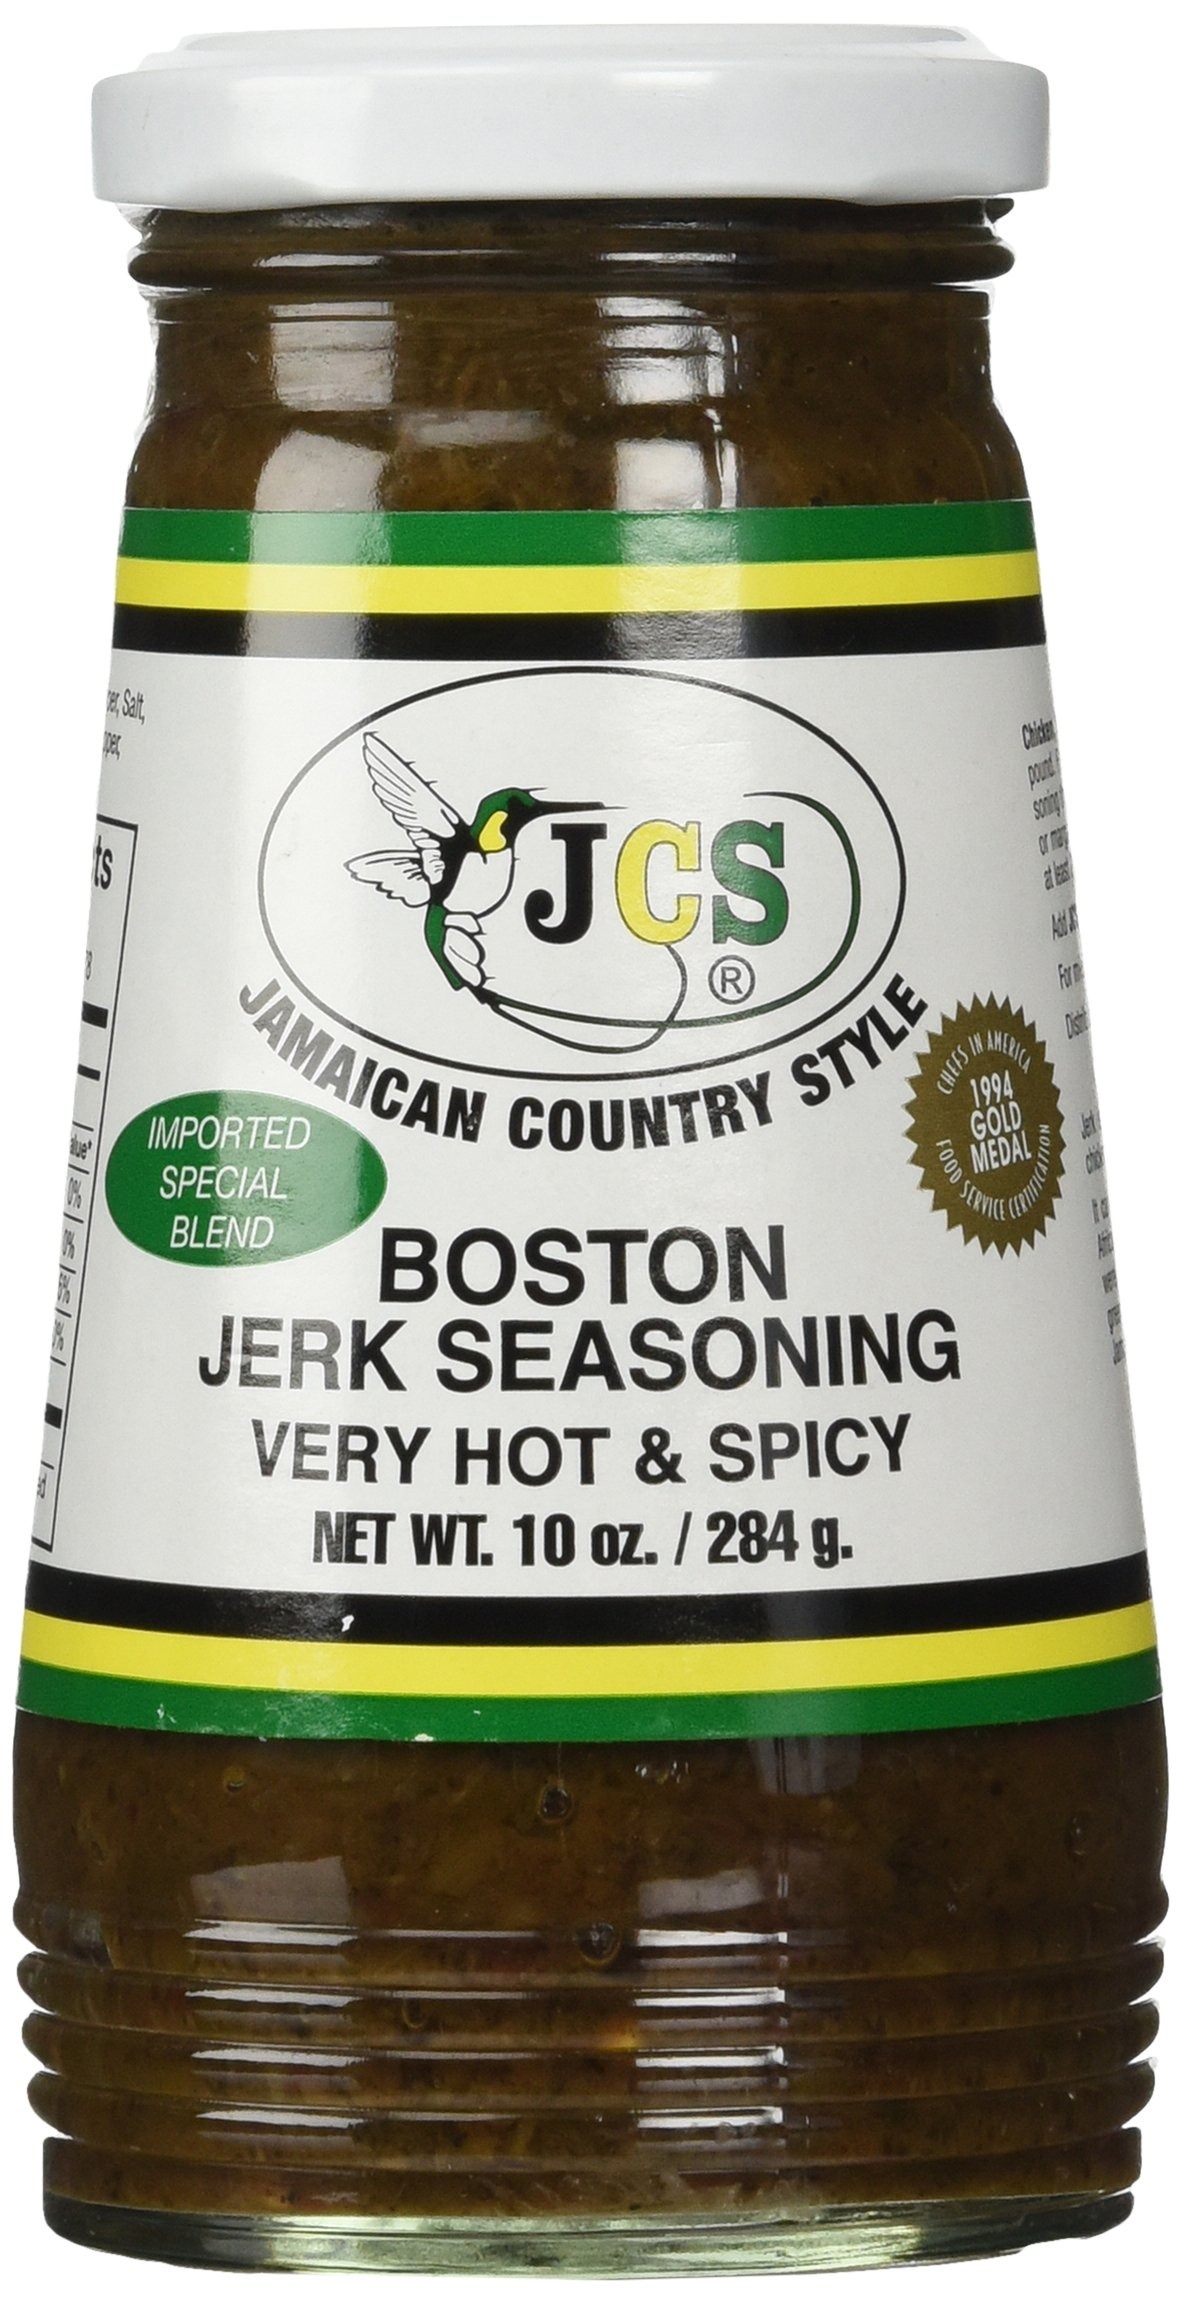
Item Name: J C S Boston Jerk Seasoning by JCS 10oz
Value: 10.0
Unit: Ounce

Price: 4.49